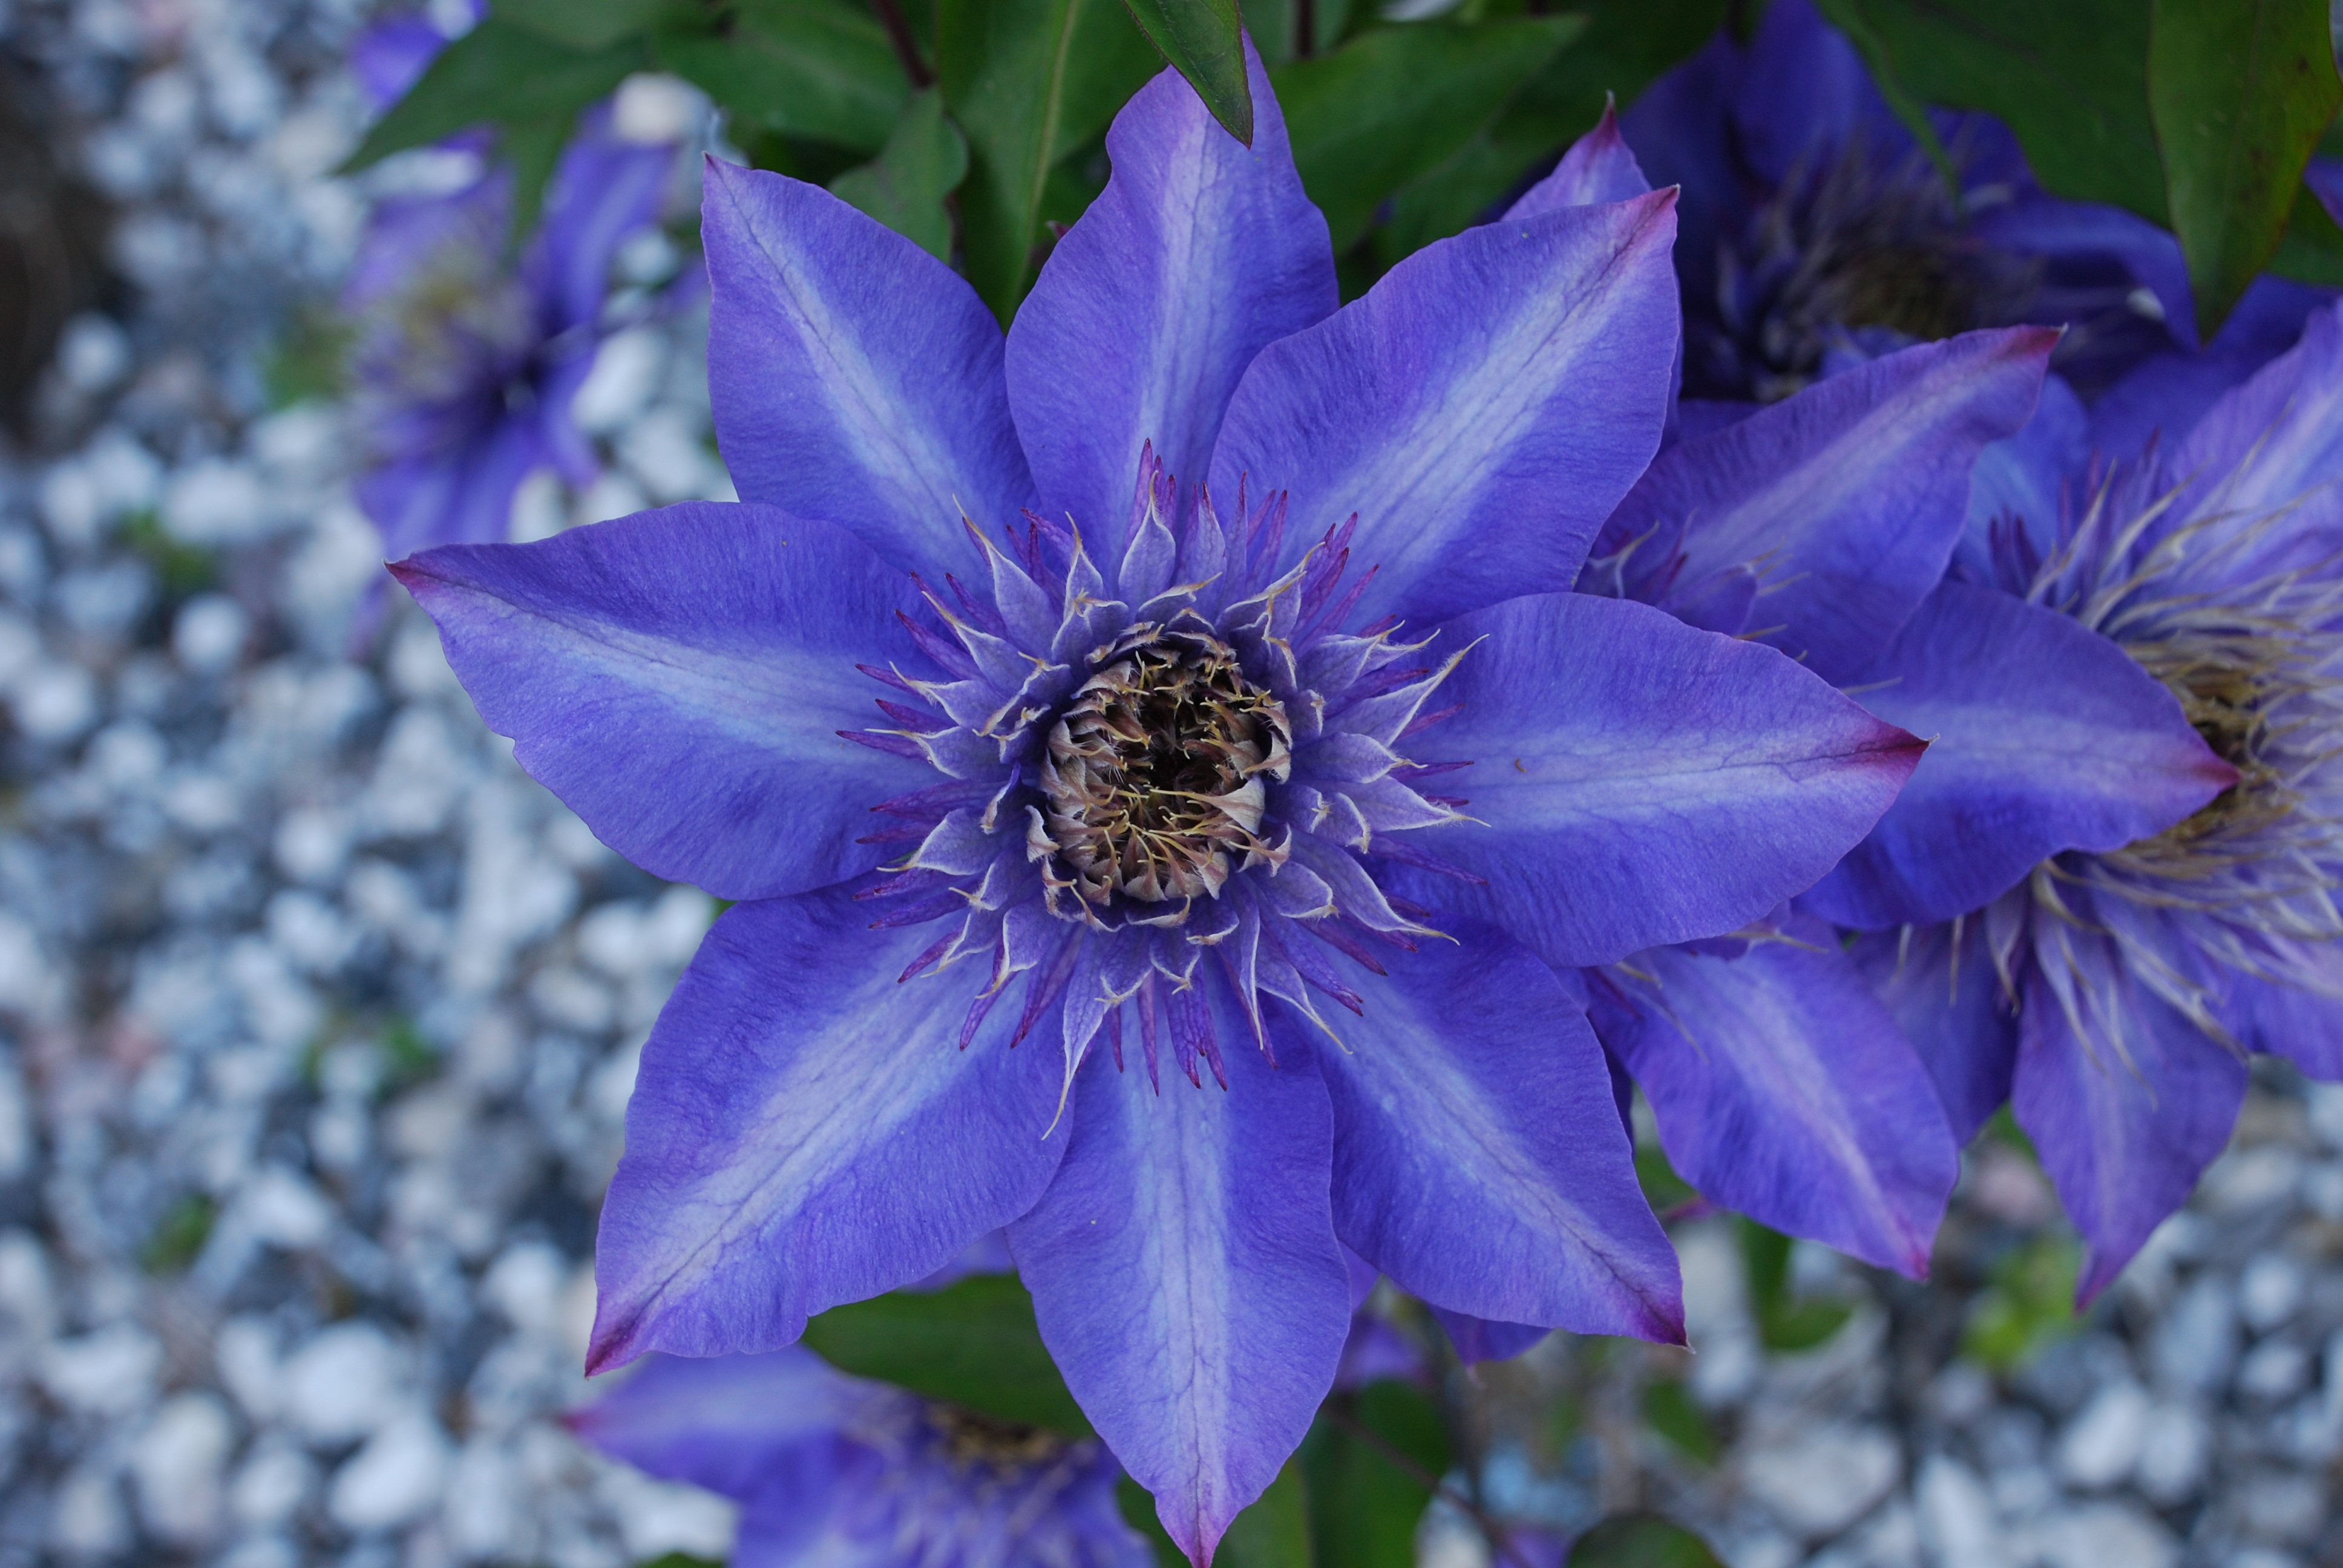
plant, flower, petal, blue, flora, wildflower, royalty, beautiful, clematis, macro photography, flowering plant, blue petals, land plant, leather flower